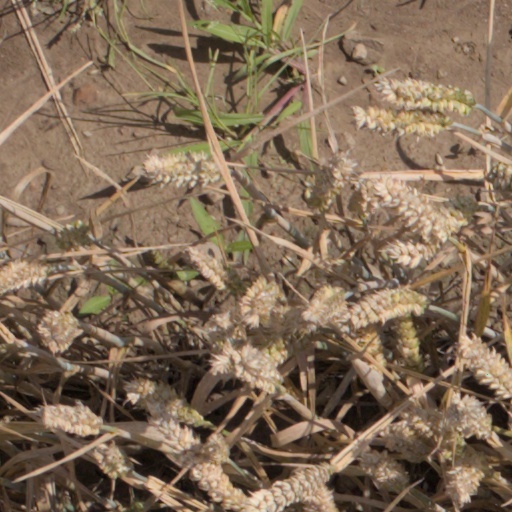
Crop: wheat